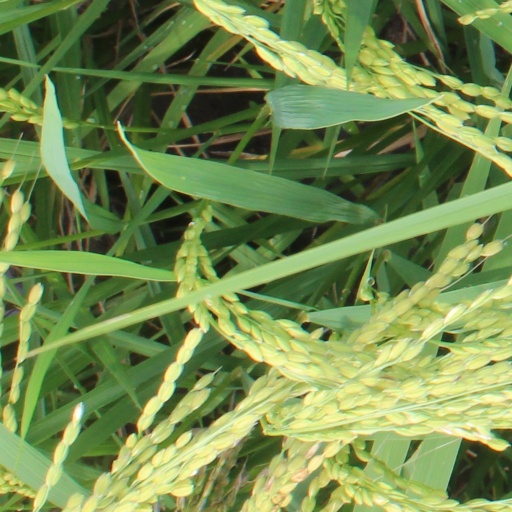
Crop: rice